Big Brother and the Holding Company

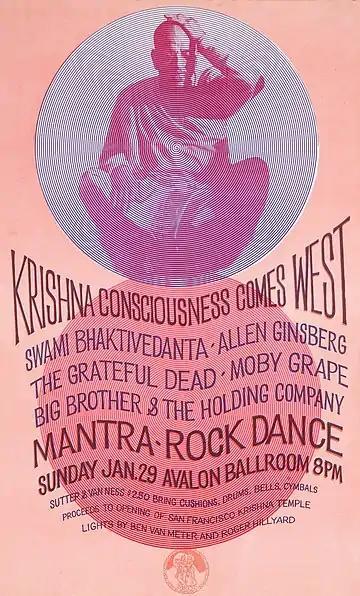
The Mantra-Rock Dance poster featuring Big Brother and the Holding Company

One of the band's earliest major performances in 1967 was the Mantra-Rock Dance—a musical event held on January 29, 1967, at the Avalon Ballroom by the San Francisco Hare Krishna temple. Big Brother and Janis Joplin performed there along with Hare Krishna founder Bhaktivedanta Swami, Allen Ginsberg, Moby Grape, and Grateful Dead, donating proceeds to the Krishna temple.